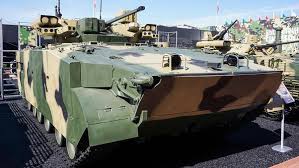
Label: BMP-T15